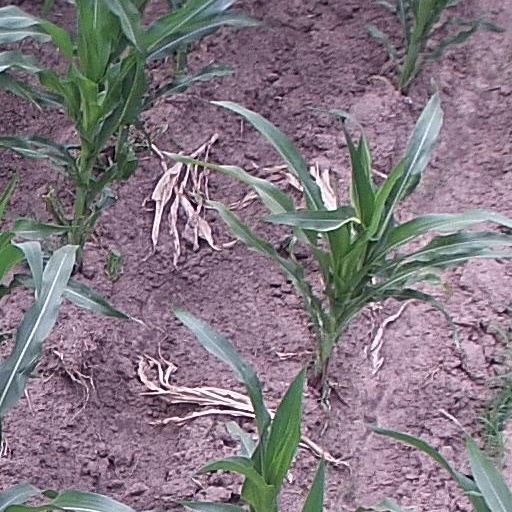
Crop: maize; corn